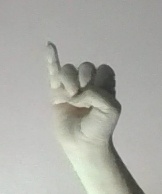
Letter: meem